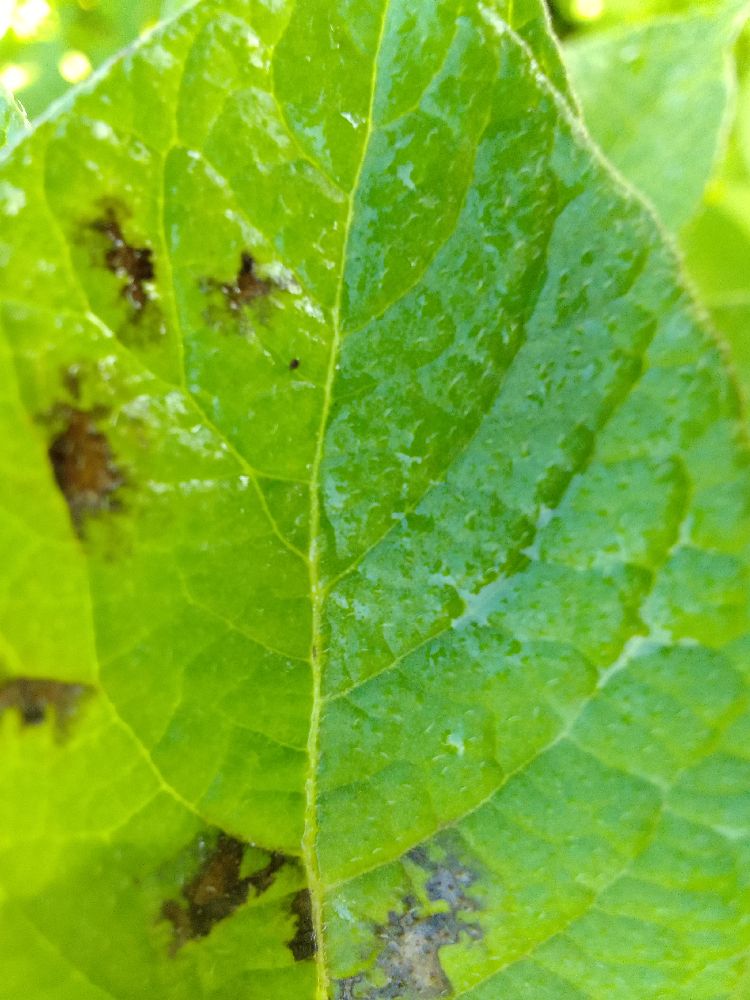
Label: Early blight